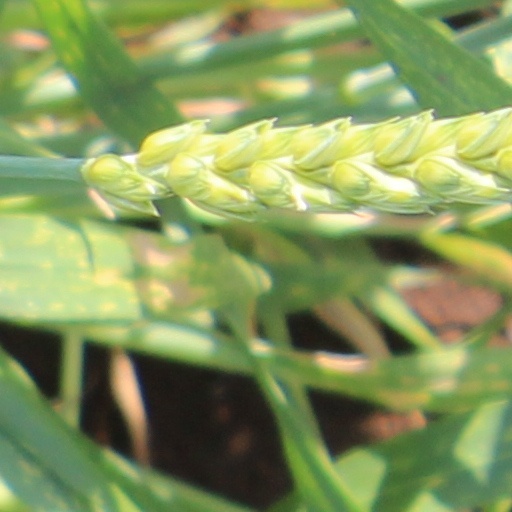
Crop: wheat